Walt Lemon Jr.

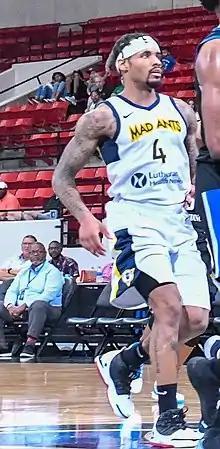
Lemon with the Fort Wayne Mad Ants

Walter Lemon Jr. (born July 26, 1992) is an American professional basketball player who last played for the Shanxi Loongs of the Chinese Basketball Association (CBA). He played college basketball for four years with the Bradley Braves.